Mohammad Nadir Shah

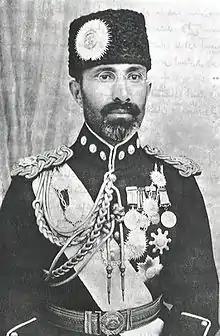

Mohammad Nadir Shah (Pashto/Dari: محمد نادر شاه) 9 April 1883 – 8 November 1933) was King of Afghanistan from 15 October 1929 until his assassination in November 1933. He became the king after his victory in the Afghan Civil War of 1928–29. Previously, he served as Minister of War, Afghan Ambassador to France, and as a general in the Royal Afghan Army. He and his son Mohammad Zahir Shah, who succeeded him, are part of the Musahiban.